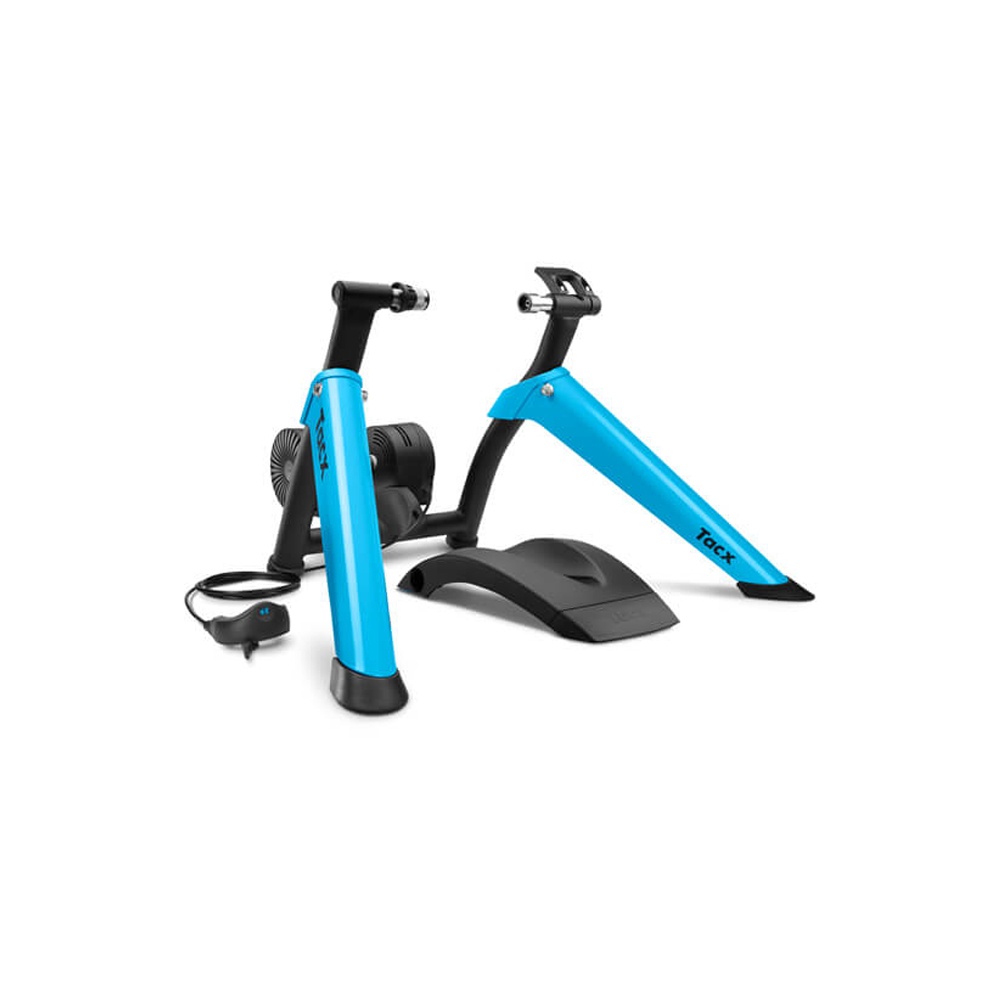
Tacx Booster Home Trainer Parts
TACX BOOSTER HOME TRAINER PARTS
Brand: Tacx
Category: Sporting Goods > Outdoor Recreation > Cycling > Bicycle Accessories > Bicycle Trainers